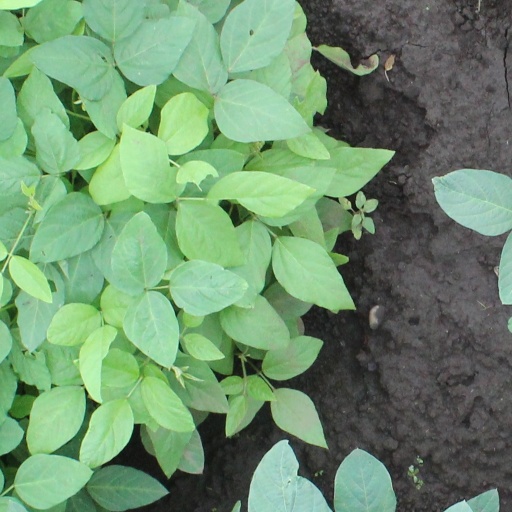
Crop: soybean